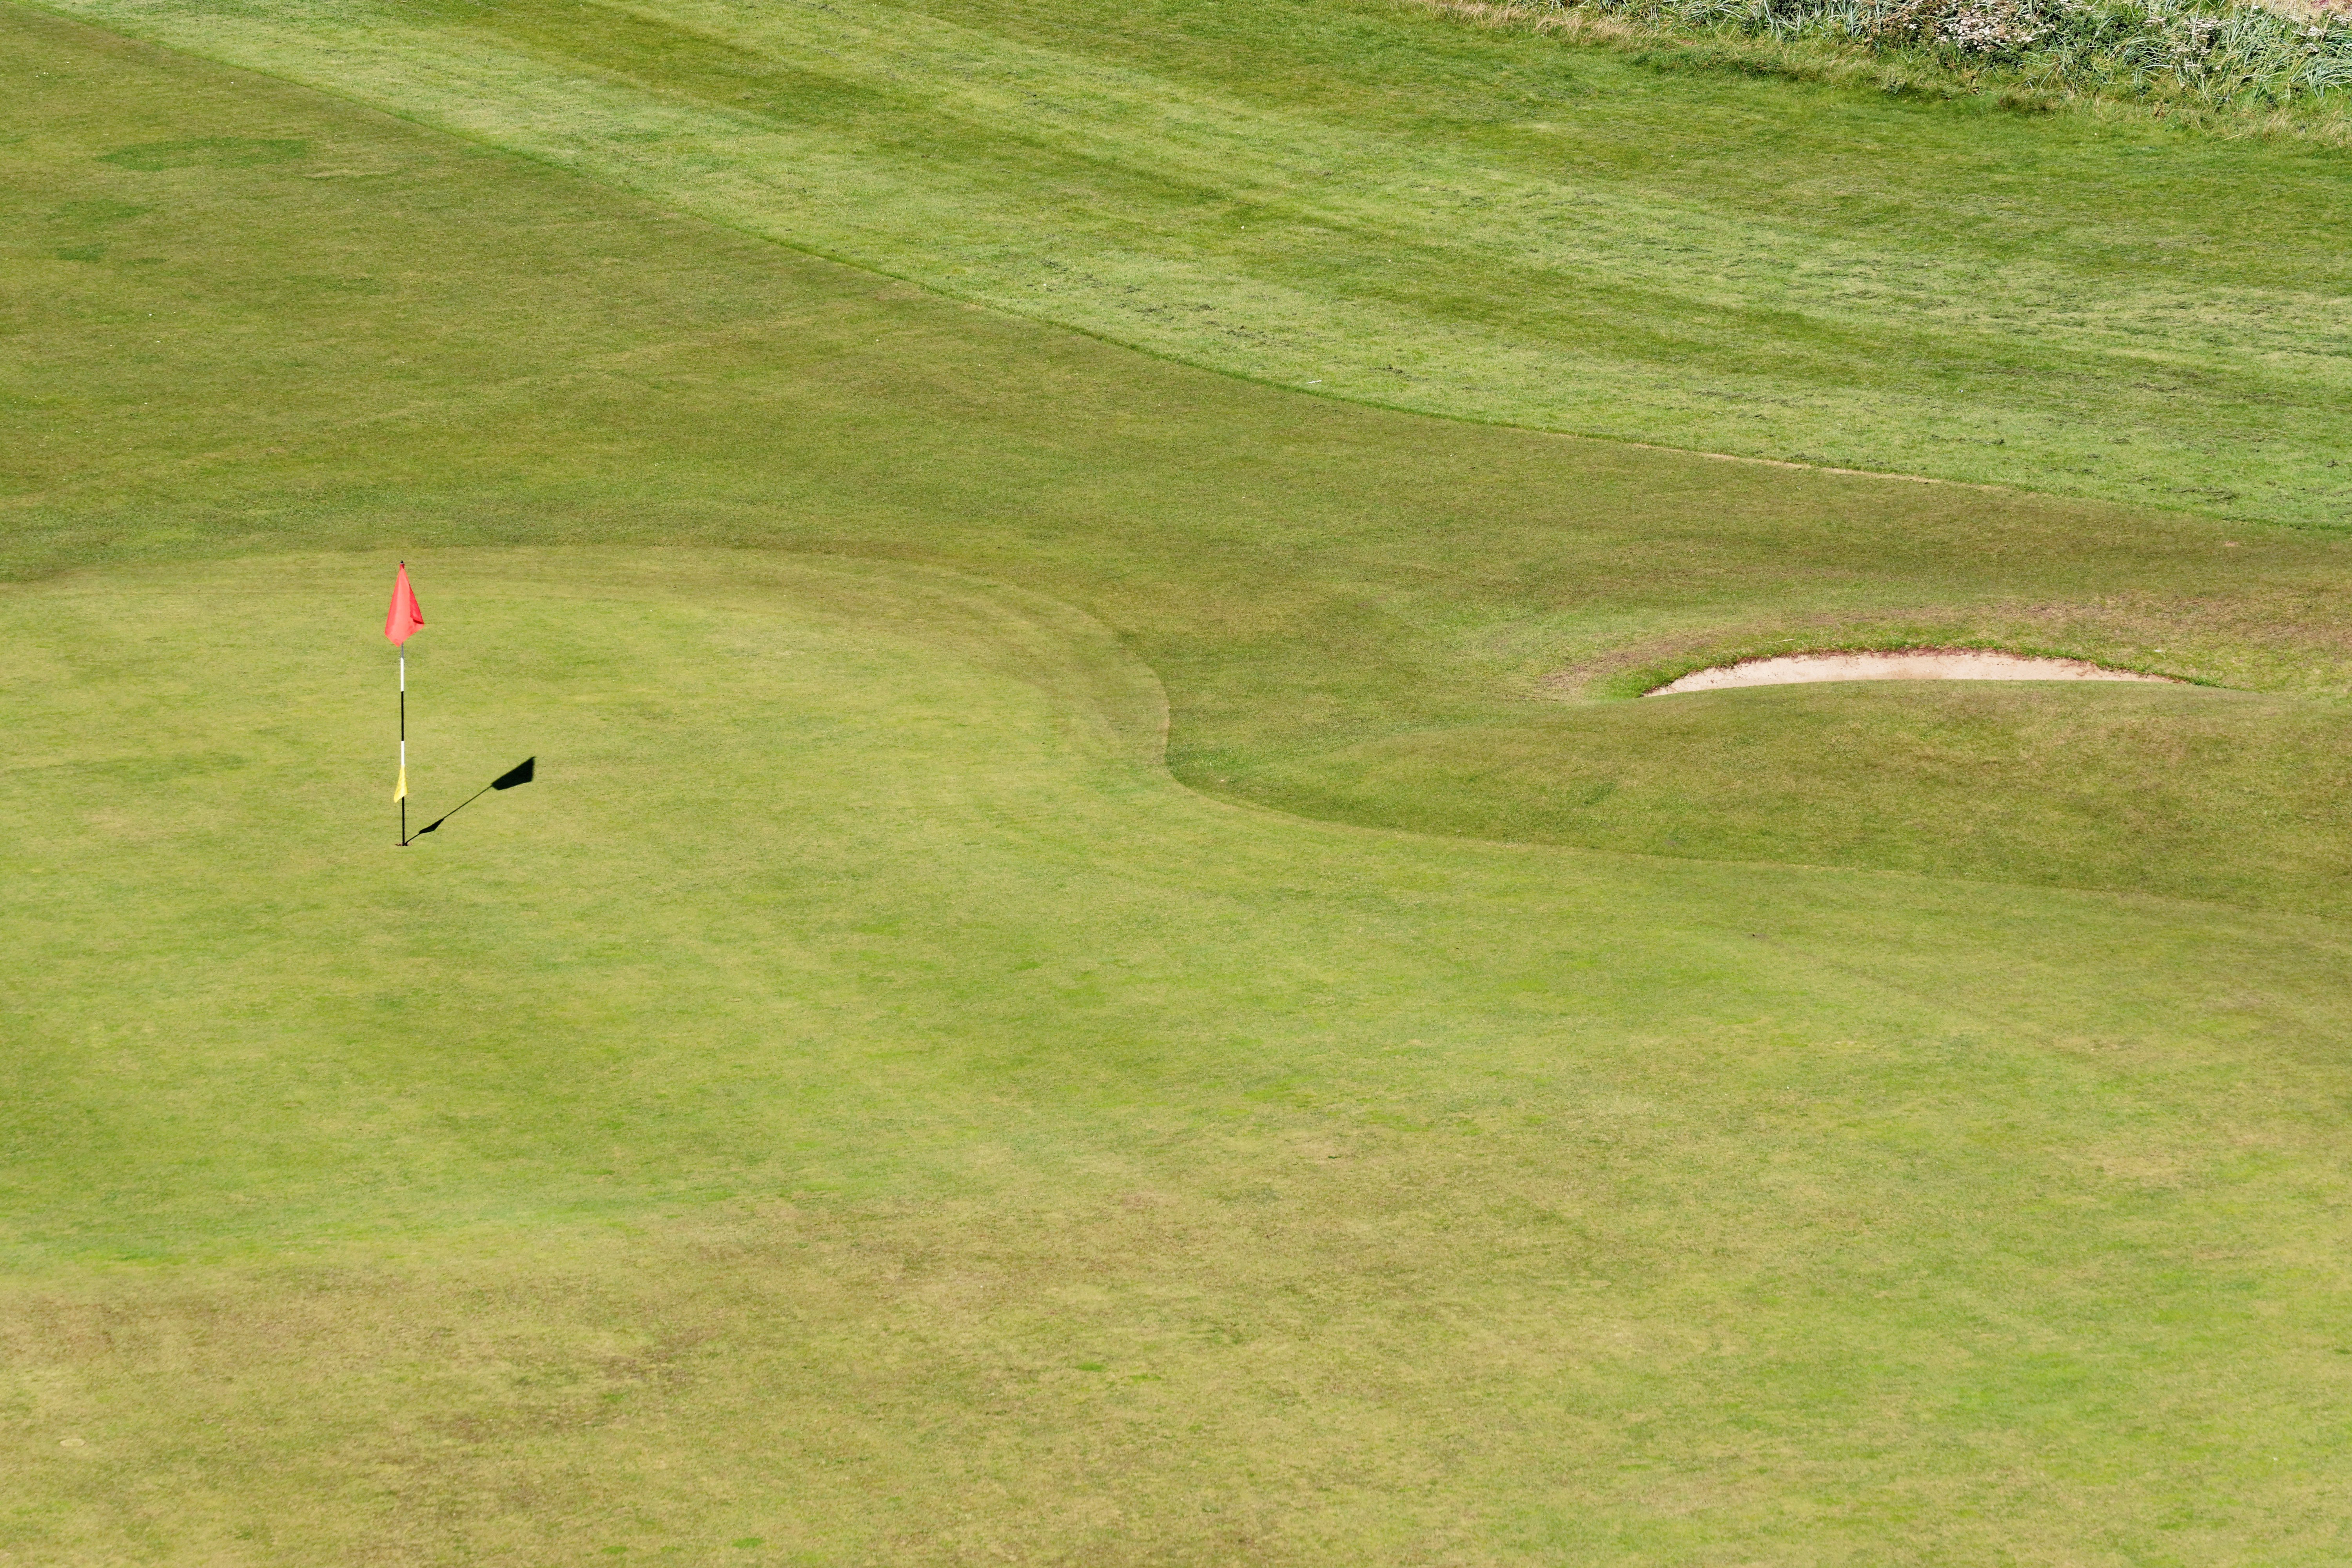
grass, outdoor, structure, sport, field, meadow, hole, recreation, green, pasture, flag, leisure, baseball field, plain, golf, golf course, golf club, sports, grassland, course, bunker, putting green, ball game, outdoor recreation, golf green, sport venue, individual sports, pitch and putt, golf background